Julian (emperor)

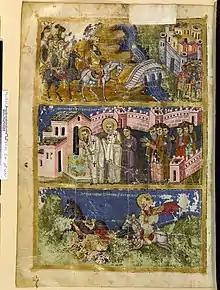
Julian before Ctesiphon in modern-day Iraq, from the 9th century Paris Gregory.

In the spring of 361, Julian led his army into the territory of the Alamanni, where he captured their king, Vadomarius. Julian claimed that Vadomarius had been in league with Constantius, encouraging him to raid the borders of Raetia. Julian then divided his forces, sending one column to Raetia, one to northern Italy and the third he led down the Danube on boats. His forces claimed control of Illyricum and his general, Nevitta, secured the pass of Succi into Thrace. He was now well out of his comfort zone and on the road to civil war. (Julian would state in late November that he set off down this road "because, having been declared a public enemy, I meant to frighten him [Constantius] merely, and that our quarrel should result in intercourse on more friendly terms...")